Jaan-E-Mann

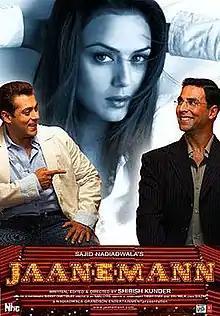
Theatrical release poster

Jaan-E-Mann is a 2006 Indian Hindi-language romantic comedy film directed by Shirish Kunder and was produced by Sajid Nadiawala. The film stars Salman Khan, Akshay Kumar and Preity Zinta. This was Kunder's debut film as a director. He also edited and wrote the screenplay and dialogue.